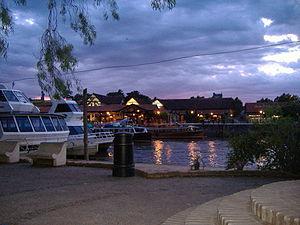
Tigre est une ville de la province de Buenos Aires, en Argentine, et le chef-lieu du partido de Tigre.